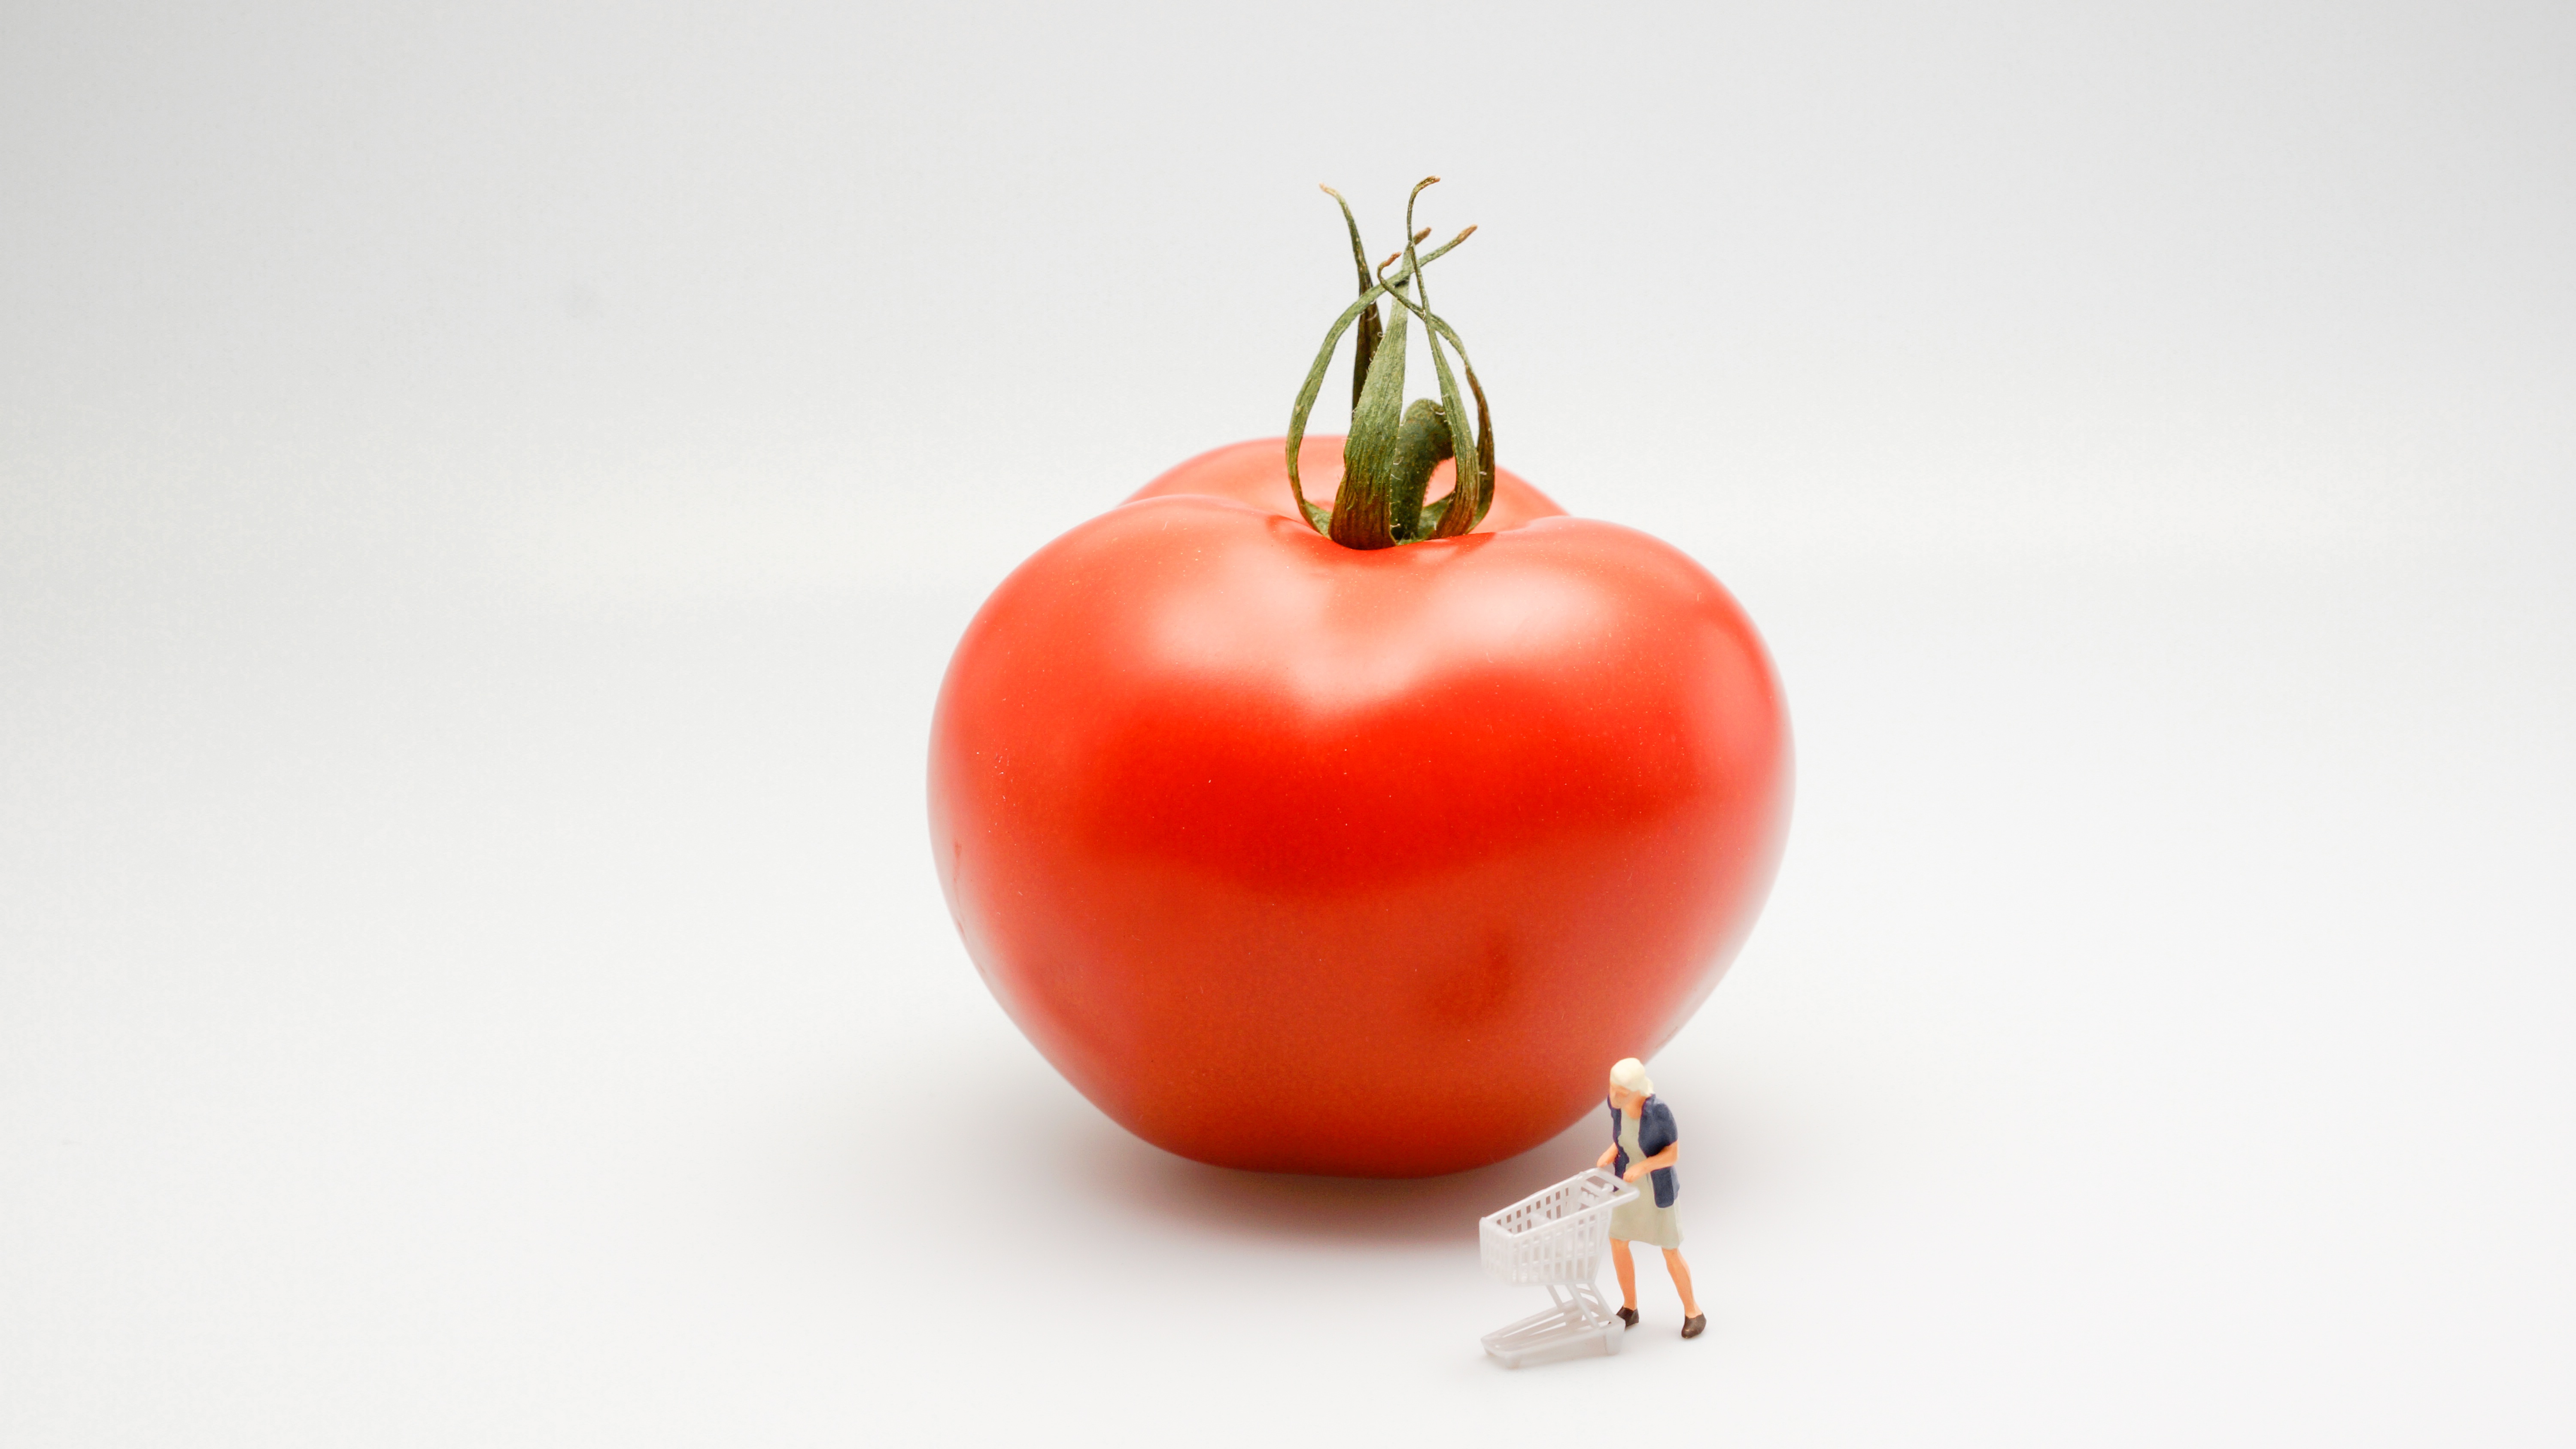
plant, woman, cart, fruit, food, red, produce, vegetable, shopping, tomato, flowering plant, shopping cart, land plant, potato and tomato genus